Kyriakos Pittakis

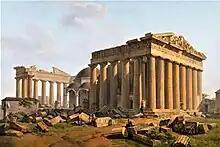
Painting of a Greek temple, with a small mosque inside.

Construction work on the Church of the Megali Panagia between 1834 and 1835 necessitated the removal of its archaeological collection, which by then included 618 artefacts, to the . In 1835, Pittakis published a monograph in French on the topography and ruins of Athens. The work made extensive use of epigraphy, including (as Pittakis claimed) over 800 then-unpublished inscriptions, and has been described as the first epigraphical work written by an ethnic Greek. In this volume, he published the discovery of several Ionic column capitals in the wall of the Church of the Agia Kyra Kandili near the Choragic Monument of Lysicrates, along with a dedication to Hestia, which he took to indicate an ancient temple. Modern scholarship has suggested that these were part of the temple and civic building known as the Prytaneion, containing the sacred fire of Hestia seen as the heart of the political community. The original location of this structure, which served various public and political functions during the classical period, is no longer known.